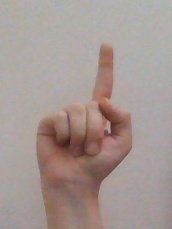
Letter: bb